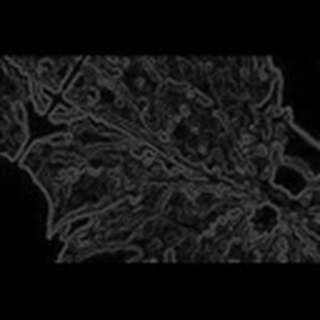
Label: cotton_aphids